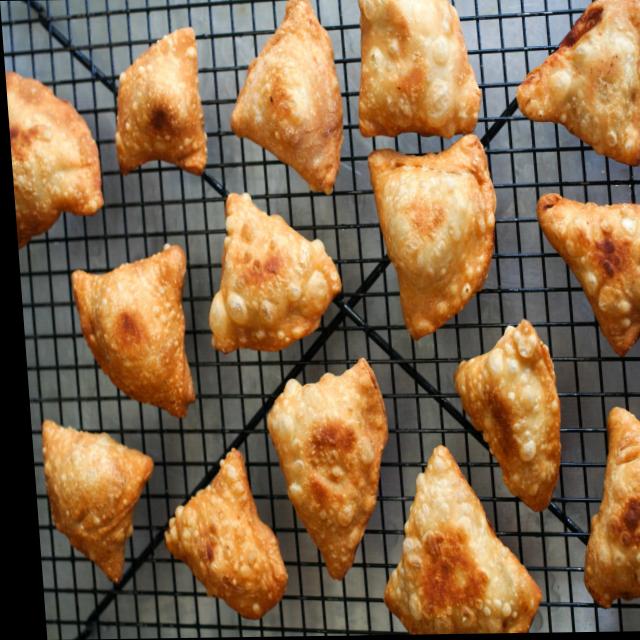
Dish: samosa